Birds of South Asia: The Ripley Guide

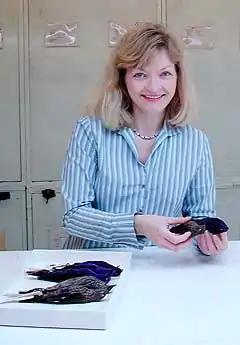
Pamela Rasmussen

Volume 1 is a field guide. A nine-page introduction is followed by 180 colour plates, each with an accompanying text page giving brief identification notes, and, for most species, range maps. In addition to the 69 plates by Anderton, eleven other artists contributed, including Ian Lewington and Bill Zetterström. Volume 2: Attributes and Status contains more detailed supporting texts for every species. Twelve other authors are listed as having contributed to this volume, including Per Alström, Nigel Collar and Craig Robson. This volume opens with an appreciation, written by Bruce Beehler, of S. Dillon Ripley, who initiated the work which led to the book, and after whom it is named. This is followed by a 24-page introduction. The bulk of the book, from pages 41 to 601, consists of individual species accounts; each of these includes sections on identification, occurrence, habits and voice (this latter section accompanied by sonograms for many species). There are ten appendices, including a hypothetical list, a list of rejected species, a summary of taxonomic changes, a glossary, a gazetteer, and a list of institutions holding major collections of South Asian bird specimens.